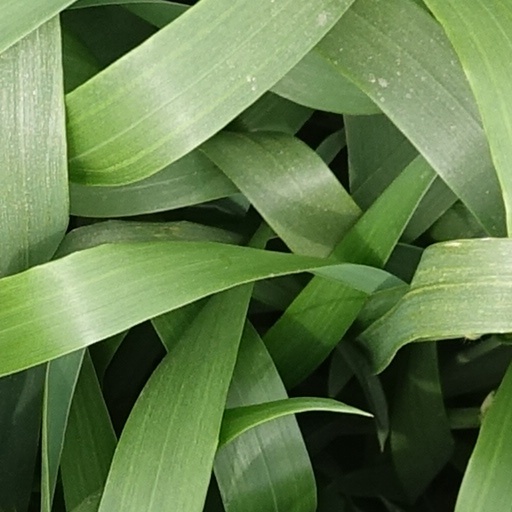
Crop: wheat